Merzig

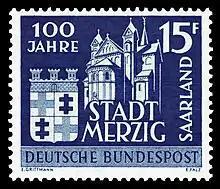
Stamp of the Deutsche Bundespost commemorating the 1957 centennial of Merzig receiving city rights.

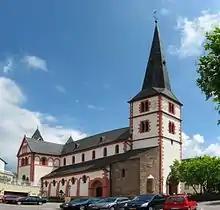
Romanesque St. Peter's Church

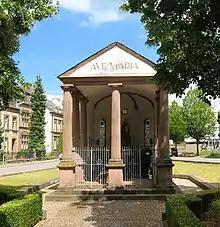
Neoclassical St. Mary's Chapel

Merzig was created in 1974 as part of the territorial reform in Saarland. The present-day town consists of the previous town of Merzig and 16 surrounding former municipalities. The population of the present town, including all outlying districts (as of June 30, 2011):